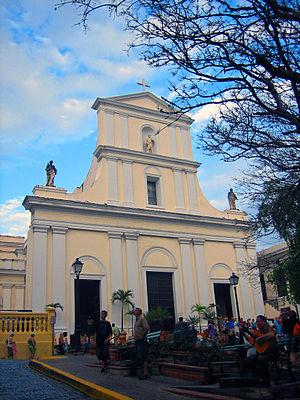
La classification de la plus ancienne église des États-unis doit être divisée en deux parties, la plus ancienne dans le sens du plus ancien édifice, et la plus ancienne dans le sens de la plus ancienne communauté.